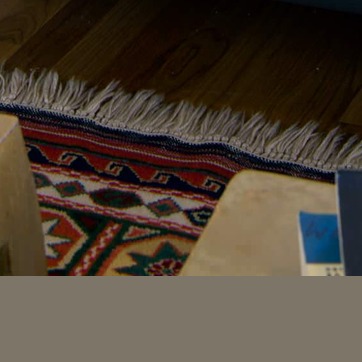
Material: carpet